Abdullah Ahmad (cleric)

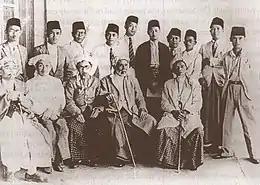
Seated from Right: Sheikh Daud Rasyidi, Sheikh Djamil Djambek, Sheikh Sulaiman Ar-Rasuli (Inyiak Canduang), Sheikh Ibrahim Musa (Inyiak Parabek), Sheikh Abdullah Ahmad

Abdullah Ahmad (1878 - 1933) was an Islamic cleric (ulama) and reformist hailed from Padang Panjang, West Sumatra. He is a founder of Islamic mass organization based in West Sumatra, Sumatera Thawalib. He also founded the Islamic magazine "Al-Munir", the first Islamic mass media in the Indonesian archipelago. Together with Abdul Karim Amrullah, he became one of the first Indonesians who received the honorable degree from Al-Azhar University in Cairo.